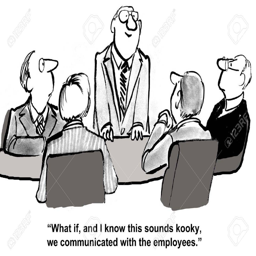
cartoon of businessman saying , what if , and i know this sounds kooky , we communicated with the employees .